Franz Pleyer

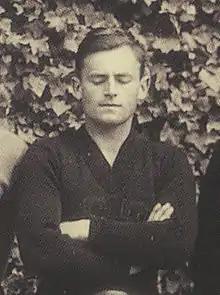
Pleyer with Rennes in 1935

Franz "François" Pleyer (23 February 1911 – 3 September 1999) was a naturalized French professional footballer.